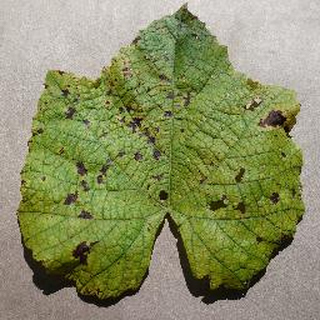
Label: grape_leaf_blight